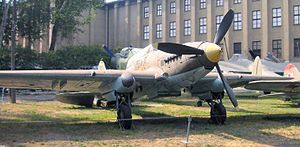
Iljusjin Il-2 / Operativ historie
Il-2 på den polske hærs museum i Warszawa.
Iljusjin Il-2 Sjturmovik var en jagerbomber, der blev benyttet af Sovjetunionen under 2. verdenskrig. Flyet blev designet og produceret af Iljusjin, der fremstillede 36.183 eksemplarer af flyet og i alt 42.330 af Il-2 og videreudviklingen Iljusjin Il-10, hvilket er det største antal af et militærfly, der nogensinde er produceret. Det er blandt de fly, der er bygget i flest eksemplarer sammen med det amerikanske privatfly Cessna 172 og Sovjetunionens Polikarpov Po-2 Kukuruznik biplan, der under 2. verdenskrig udførte missioner side om side med Iljusjin Il-2.